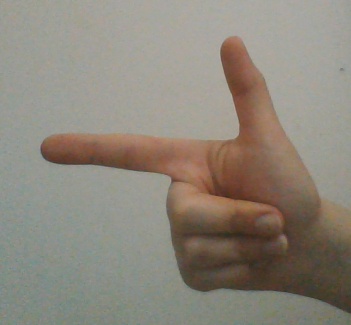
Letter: yaa